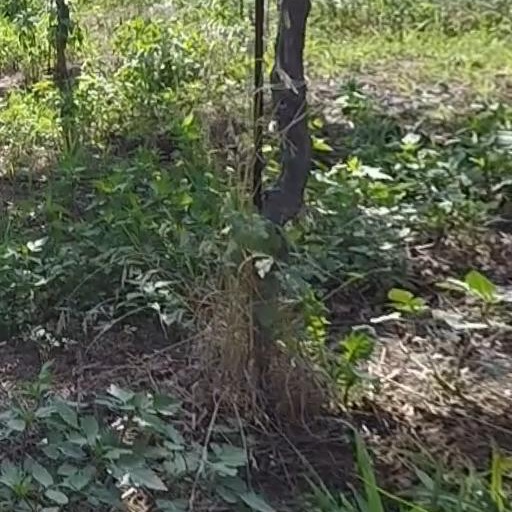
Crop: grape